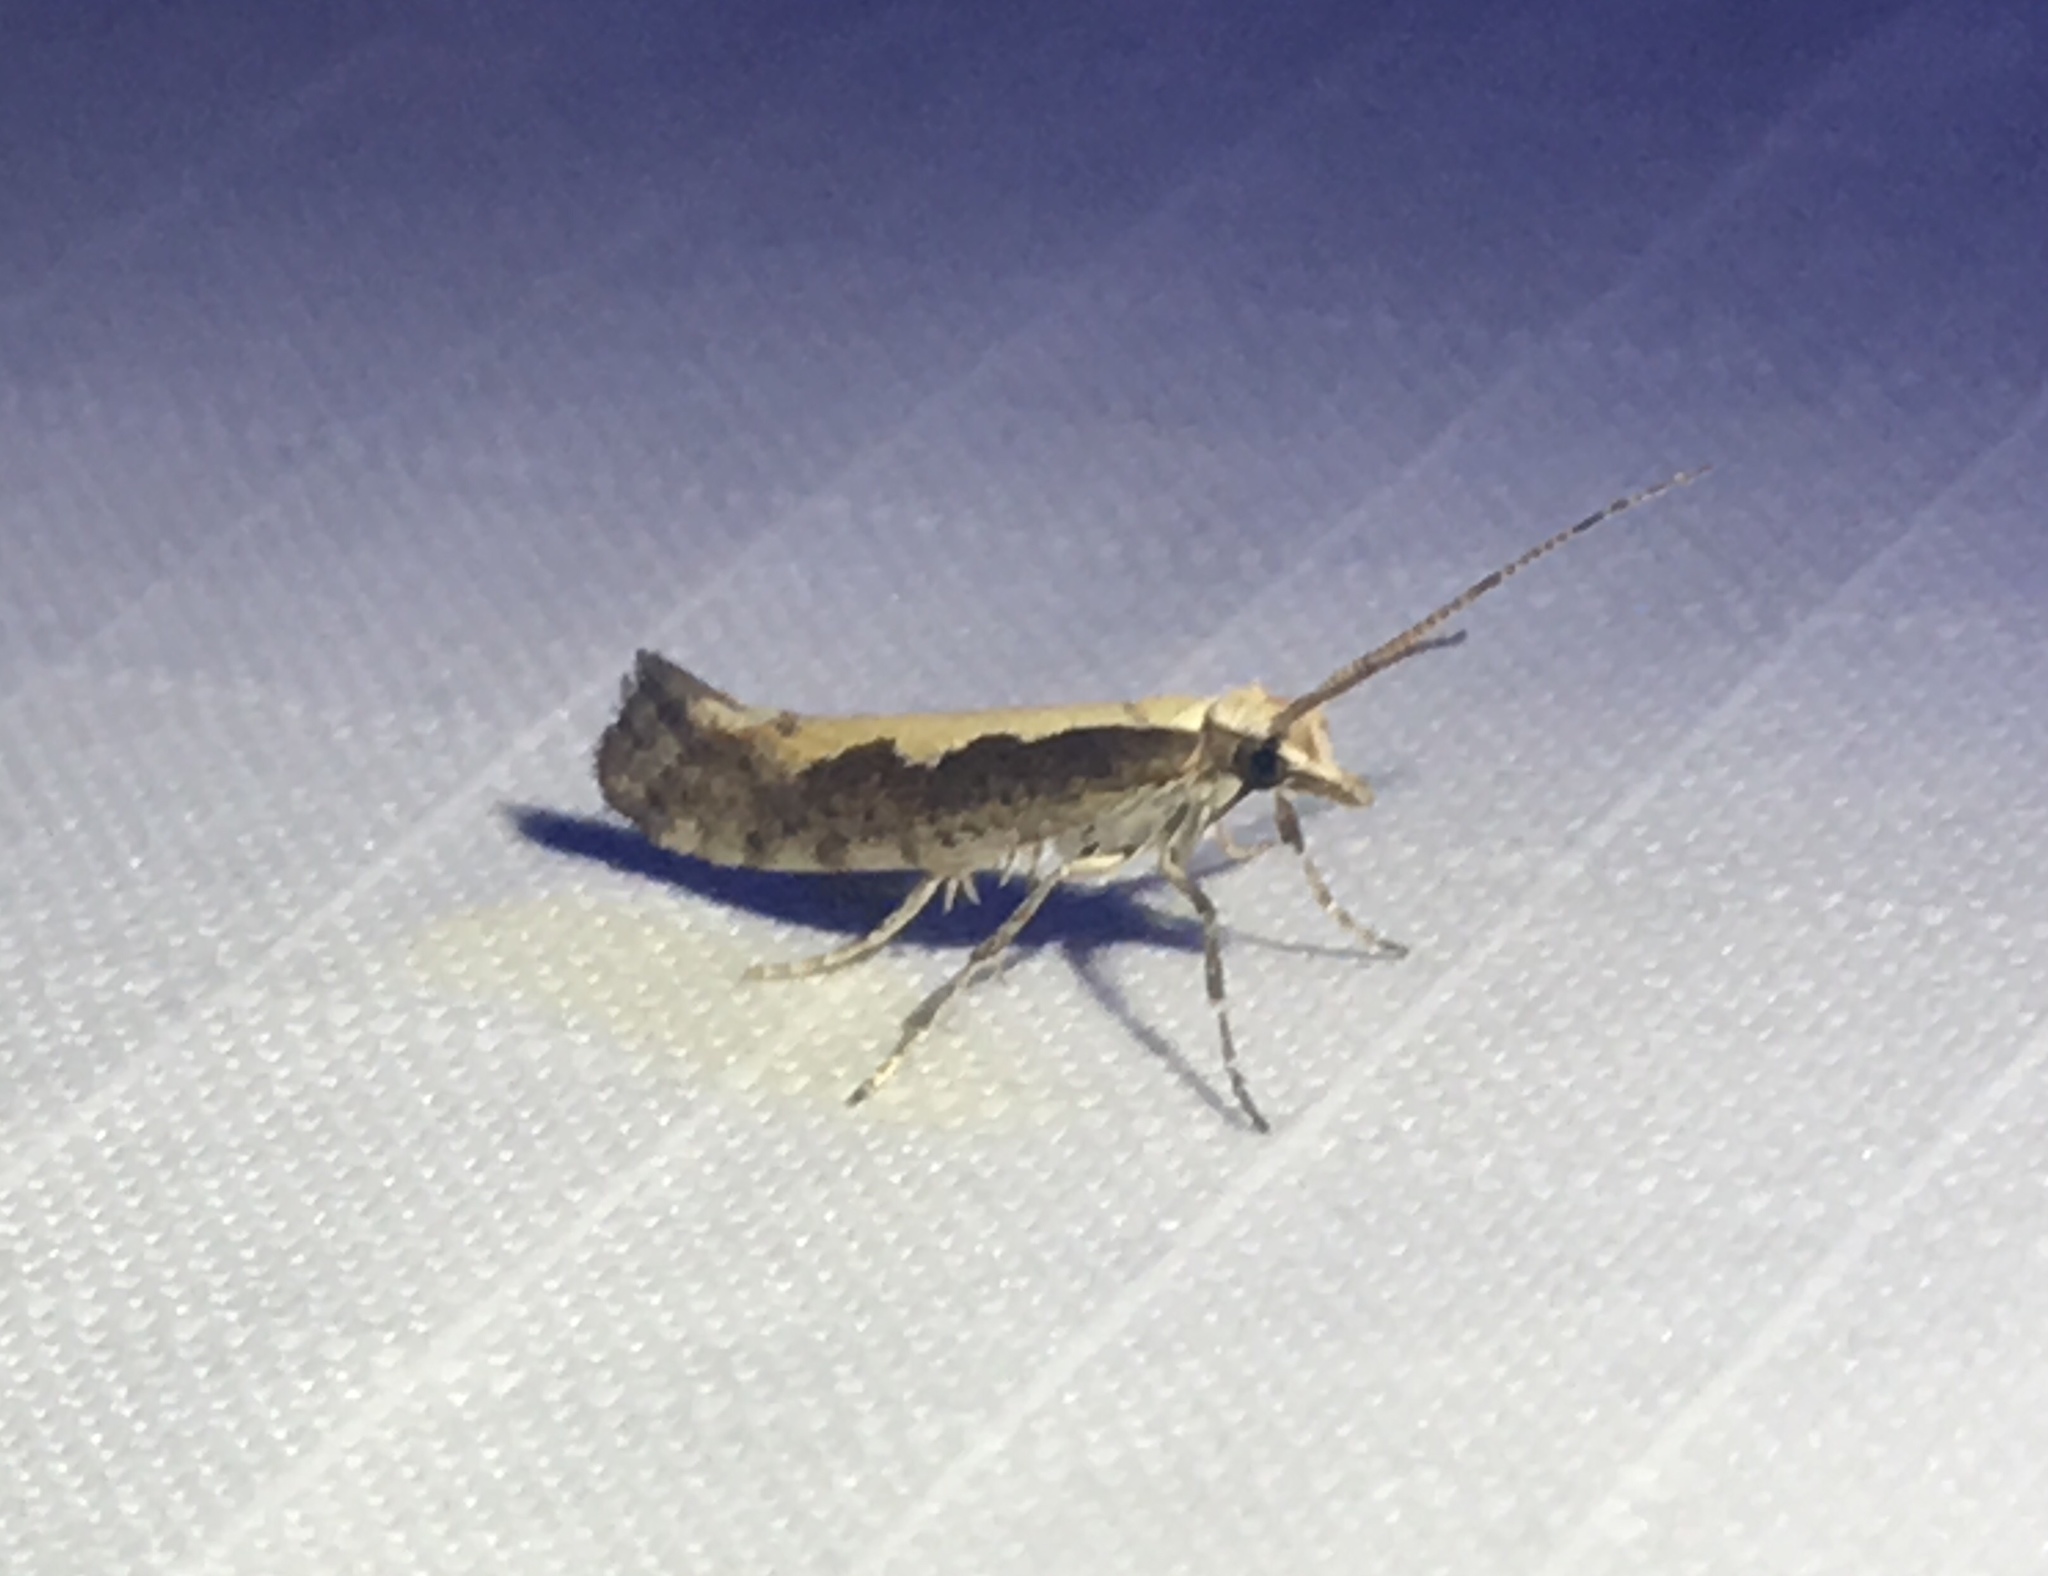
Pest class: diamondback_moth